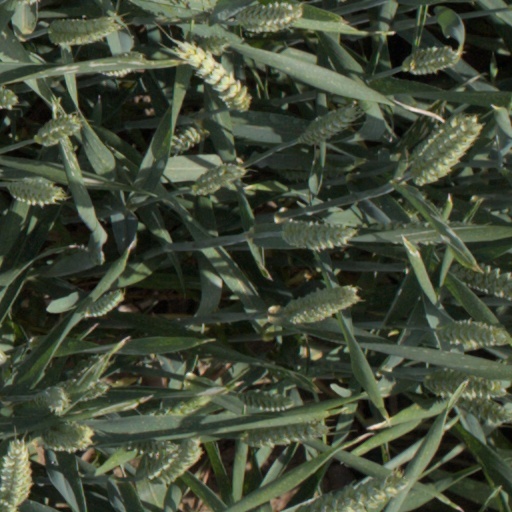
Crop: wheat